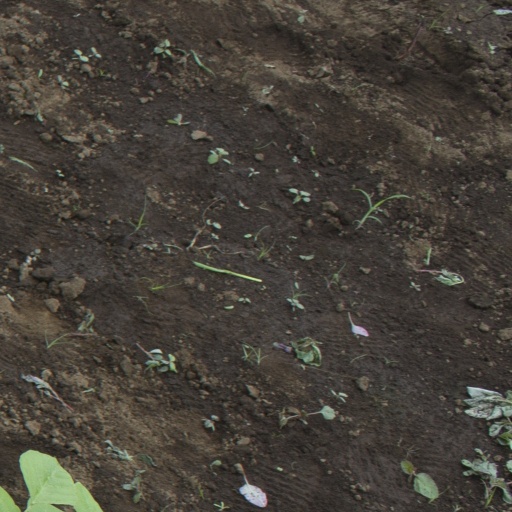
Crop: soybean